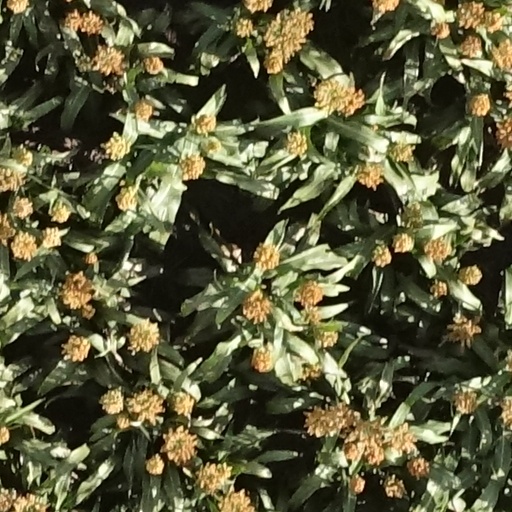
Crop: sorghum